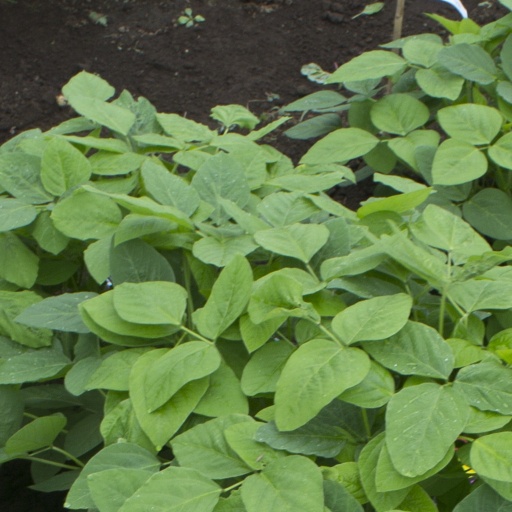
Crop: soybean